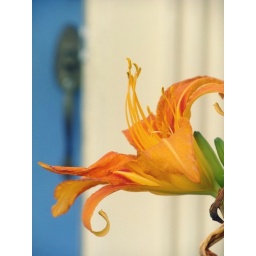
our door has been this light blue since we moved in many years ago. this one's for the memories.